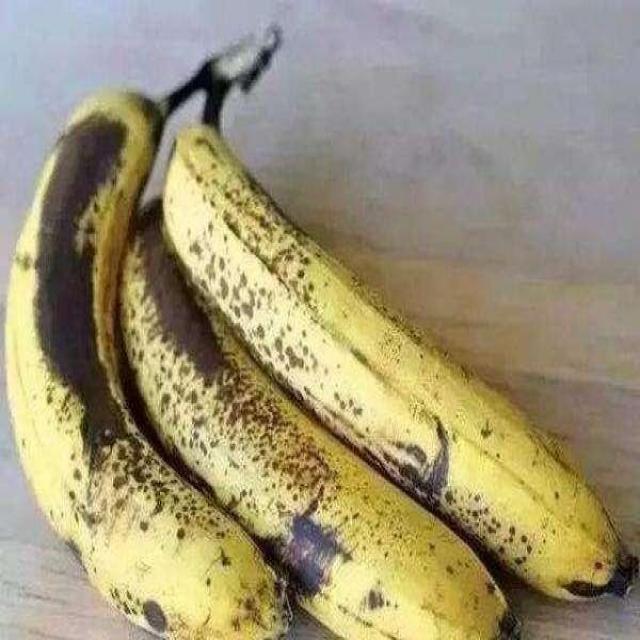
Label: bananas